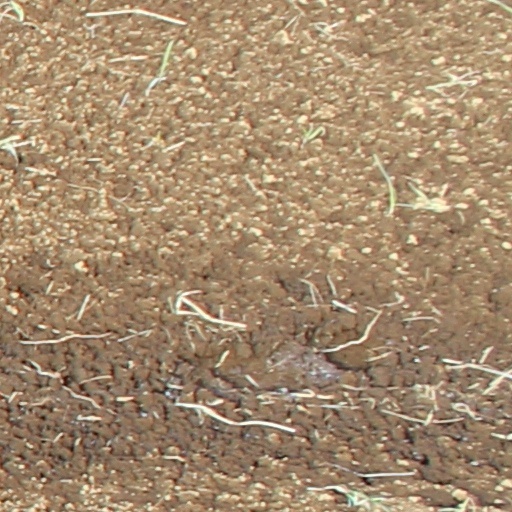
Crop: wheat